Mjøndalen

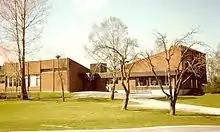
Mjøndalen Church

Mjøndalen Church ("Mjøndalen Kirke") was opened in 1983. It was built after drawings by architect Elisabeth Breen Fidjestøl. The building was constructed of brick and wood and has 380 seats. The building consists of the church sanctuary and adjacent church hall, offices, chapel and youth department and group rooms. As of 2020, the church was moved from Eiker prosti to Drammen Prosti, which is a part of the Diocese of Tunsberg. This happened as a result of the municipal merger between Nedre Eiker and Drammen municipality.